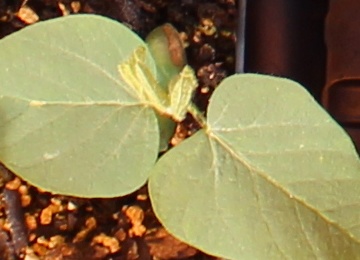
Label: Soybean